Forklift Driver Klaus – The First Day on the Job

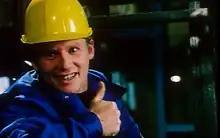
Konstantin Graudus as Klaus

Forklift Driver Klaus – The First Day on the Job is a German short film from 2000 about the first day of Klaus' work as a forklift driver. The film is a parody of work safety films from the 1980s.